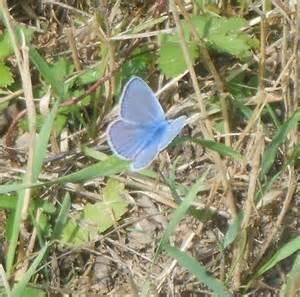
butterfly